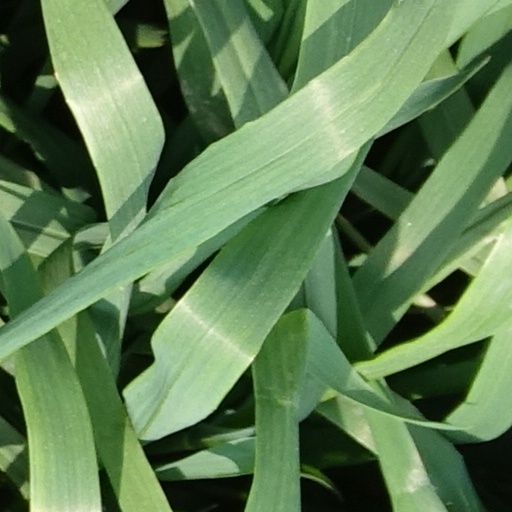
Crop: wheat